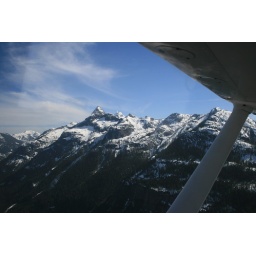
through The Brithish Columbia mountains by plane